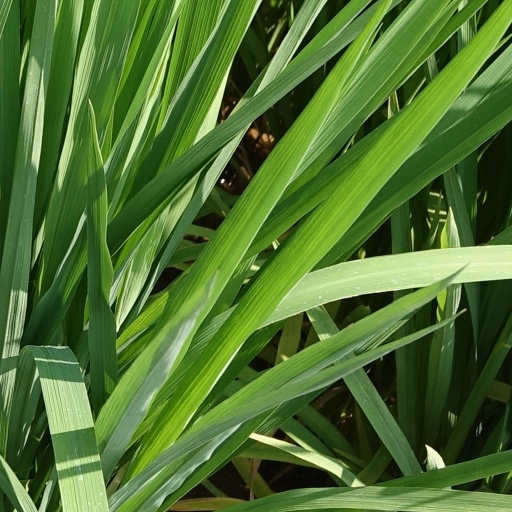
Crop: rice